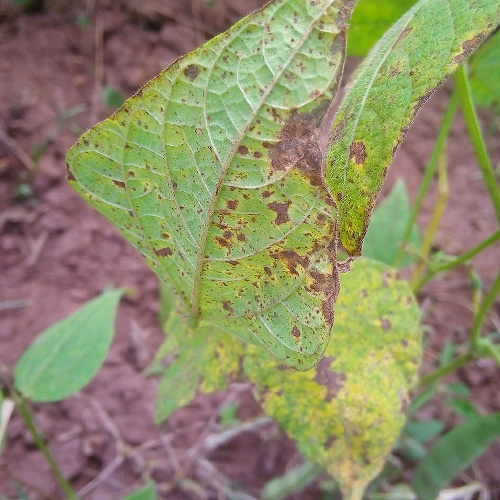
Leaf condition: angular_leaf_spot